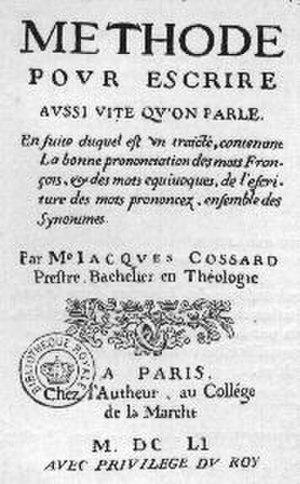
Catégorie:Écriture abrégée Première page du livre «
Jacques Cossard est un Français qui a contribué à l'élaboration de la sténographie.